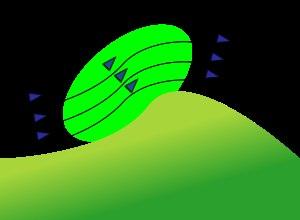
Le vol à voile consiste à voler dans les airs à bord d'un aérodyne propulsé par la seule force des courants atmosphériques ascendants, à l'image des oiseaux voiliers. Le terme s'applique particulièrement à la pratique du planeur, dont les adeptes sont les vélivoles, mais la même technique est utilisée par les pratiquants du « vol libre » en deltaplane ou parapente. La voltige en planeur, elle, ne fait pas appel aux courants ascendants, sauf exception, mais seulement au remorquage par avion.
Le vol de pente, aussi appelé Soaring, ou surf des airs, est une technique de vol à voile sans remorquage ni treuillage ni motorisation.